The Mad Hatter Mystery

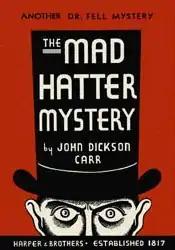
First US edition

The Mad Hatter Mystery, first published in 1933, is a detective story by American writer John Dickson Carr, featuring his series detective Gideon Fell. This novel is a mystery of the type known as a whodunnit.